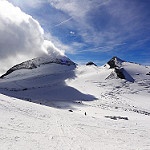
Label: glacier